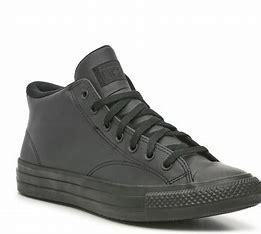
Brand: Converse
Model: Chuck Taylor All Star